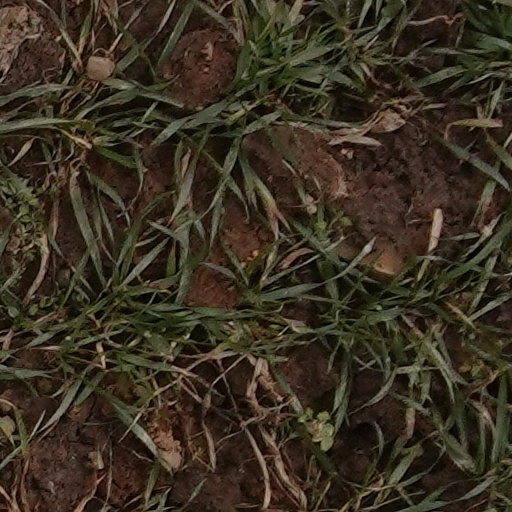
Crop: wheat